Evergreen Review

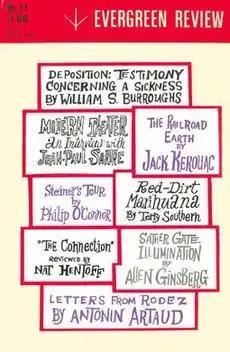

The print edition of "Evergreen Review" ceased publication in 1984, but the magazine was revived in 1998 in an online edition edited by founder Barney Rosset and his wife Astrid Myers. The online magazine featured American lyric poets such as Dennis Nurkse and postcolonial authors such as Giannina Braschi. The online version ceased publication in 2013 and was revived in March 2017 with OR Books co-publisher John Oakes as publisher and writer and critic Dale Peck as editor-in-chief. The poetry editor is Jee Leong Koh. Contributing editors include Porochista Khakpour and Jeffery Renard Allen.